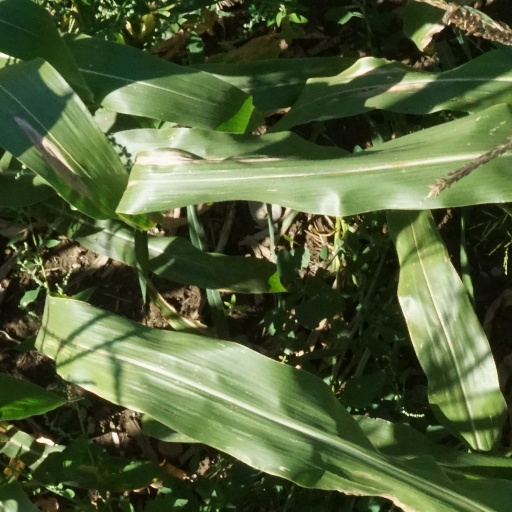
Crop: maize; corn